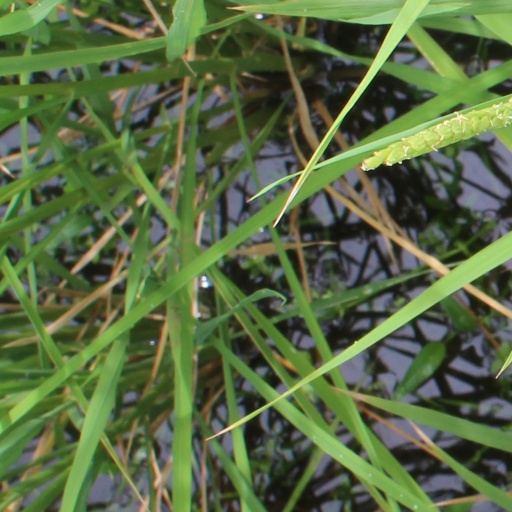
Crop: rice